Babanusa-Wau Railway

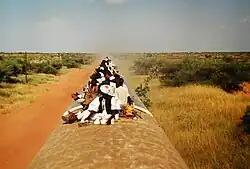
A train travelling towards Wau

The Babanusa-Wau Railway was an extension of Sudan Railways from the Sudanese capital, Khartoum, to the city of Wåu. The line was constructed to Sudan Railways gauge of and was completed in 1961. During the continuing of the civil war in the south (1983–2005), the bridge at Aweil was destroyed in the 1980s and left Wau without rail access for over 20 years. Military trains went as far as Aweil accompanied by large numbers of troops and militia, causing great disruption to civilians and humanitarian aid organisations along the railway line. The line to Wau was fully rehabilitated with United Nations funds and later reopened in 2010.